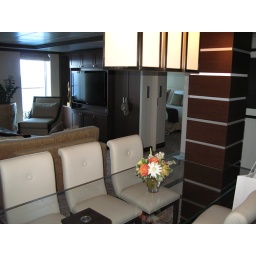
open bedroom door in center